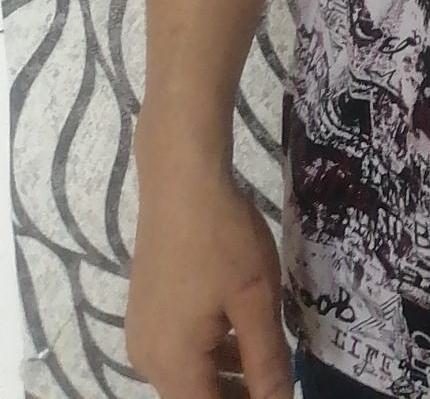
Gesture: no_gesture